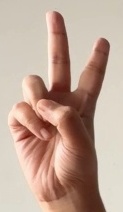
ASL sign: V